Tierp Church

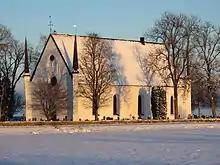
Tierp Church, external view

Tierp Church is a Lutheran church in Tierp, Uppsala County, Sweden. It belongs to the Archdiocese of Uppsala. The church is one of the largest countryside churches in Uppland and contains well-preserved medieval frescos.